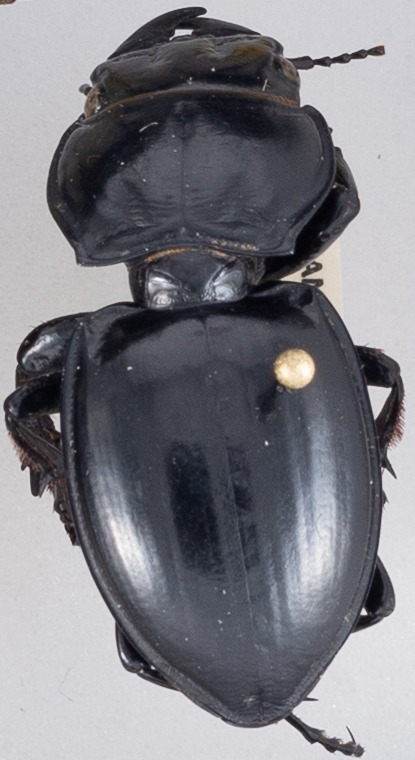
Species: Pasimachus californicus
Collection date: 2020-07-13
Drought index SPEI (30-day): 0.24
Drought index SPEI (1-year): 0.71
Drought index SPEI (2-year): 2.09